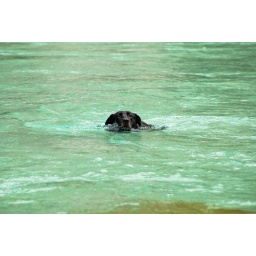
nice dog swimming in Soca river